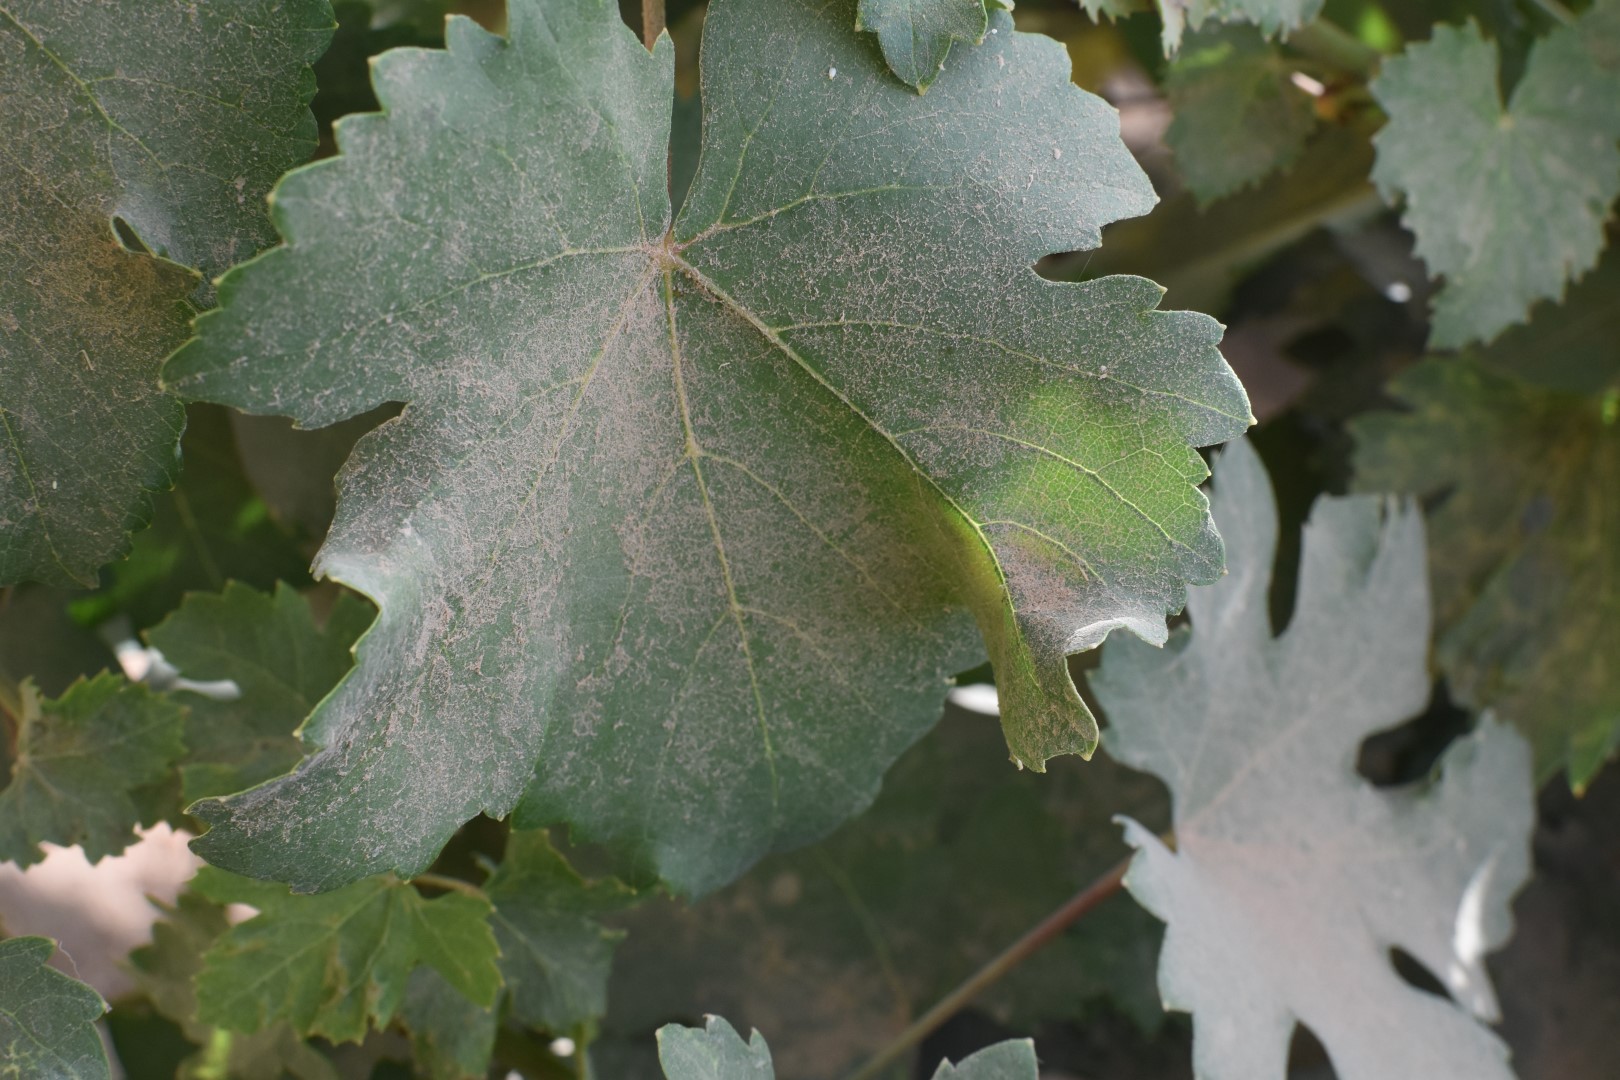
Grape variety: Riasi